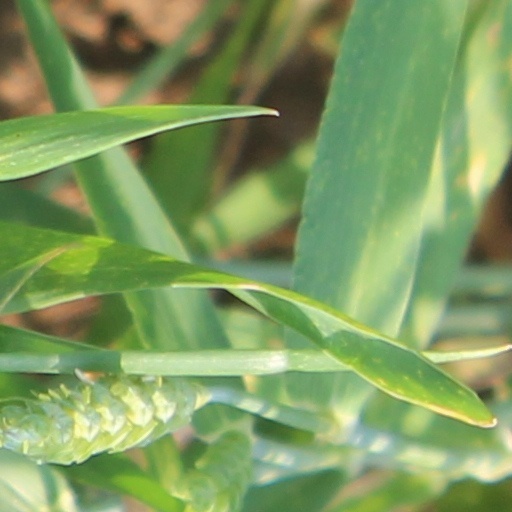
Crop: wheat